Jublains archeological site

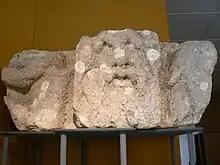
Representation of the ocean god, shelly limestone, Jublains museum

Excavations have uncovered many fragmentary offerings: Celtic offerings followed by bronze items whose purpose was exclusively votive. The inner construction used local stone, while shelly limestone from the Loire was used to dress the exterior walls. The columns of the peribolos were cut from grès quarried a dozen kilometers away, while the capitals were tuffeau stone. Decorative elements from the sanctuary are now exhibited in the museum, including the head of a mother-goddess statue in shelly limestone. Fragments of frescoes have also been found; one of them represents a pigeon and decorated one of the entrances to the peribolos.